Rocky Flats Plant

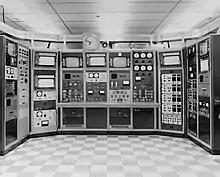
Control panel, Critical Mass Laboratory, 1970

On May 11, 1969, there was a major fire in a glovebox in Building 776/777. Later investigations disagree on what caused the fire and what time it began. The 1999 report for the Colorado Department of Public Health and Environment said the fire was started around 2pm by a pressed plutonium block which spontaneously ignited. This agrees with some contemporary accounts and the AEC's position. Other fire investigators said the fire was started around 10am by plutonium-contaminated oil rags, and the AEC buried that information to protect individuals from liability. Given the fire crew's experience with the 1957 fire, the fire captain again determined to use water to put out the fire. After six hours the fire was extinguished. The AEC commended the heroism of the firefighters. As in the 1957 fire, the air filters which normally removed plutonium from the building's exhaust were destroyed by the fire, and in this case between 10 and 60 mCi of plutonium was released.